Seleucid coinage

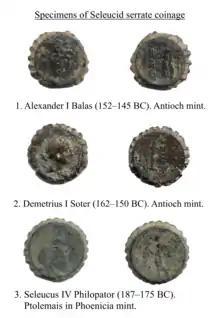
Bronze coins with the typical bottle cap shape

Certain Seleucid bronze coinage have serrated edges, otherwise rare in ancient coins. They are sometimes called bottle cap coins. Seleucid mints struck this type of bronze coinage within an approximate period of 187 BC–141 BC. This period was between reigns of Seleucus IV and Antiochus VI.